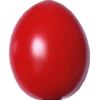
Label: tomato_cherry_red